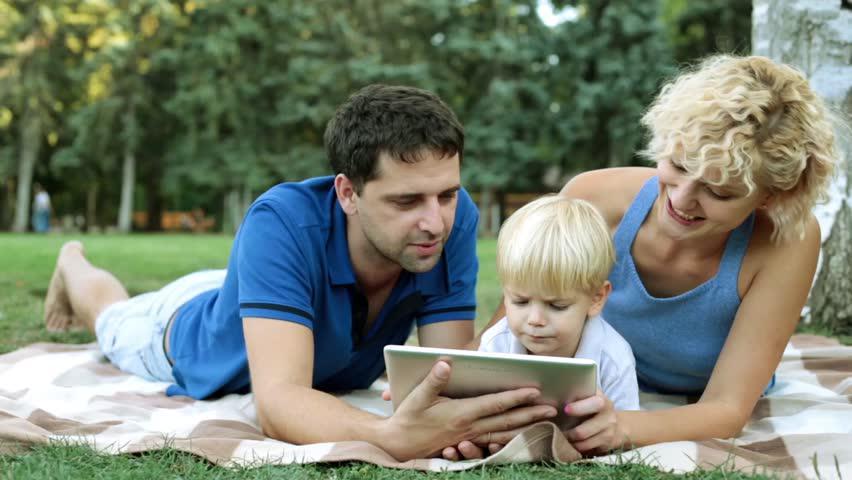
young parents with a child use a tablet computer
Relation: Visible